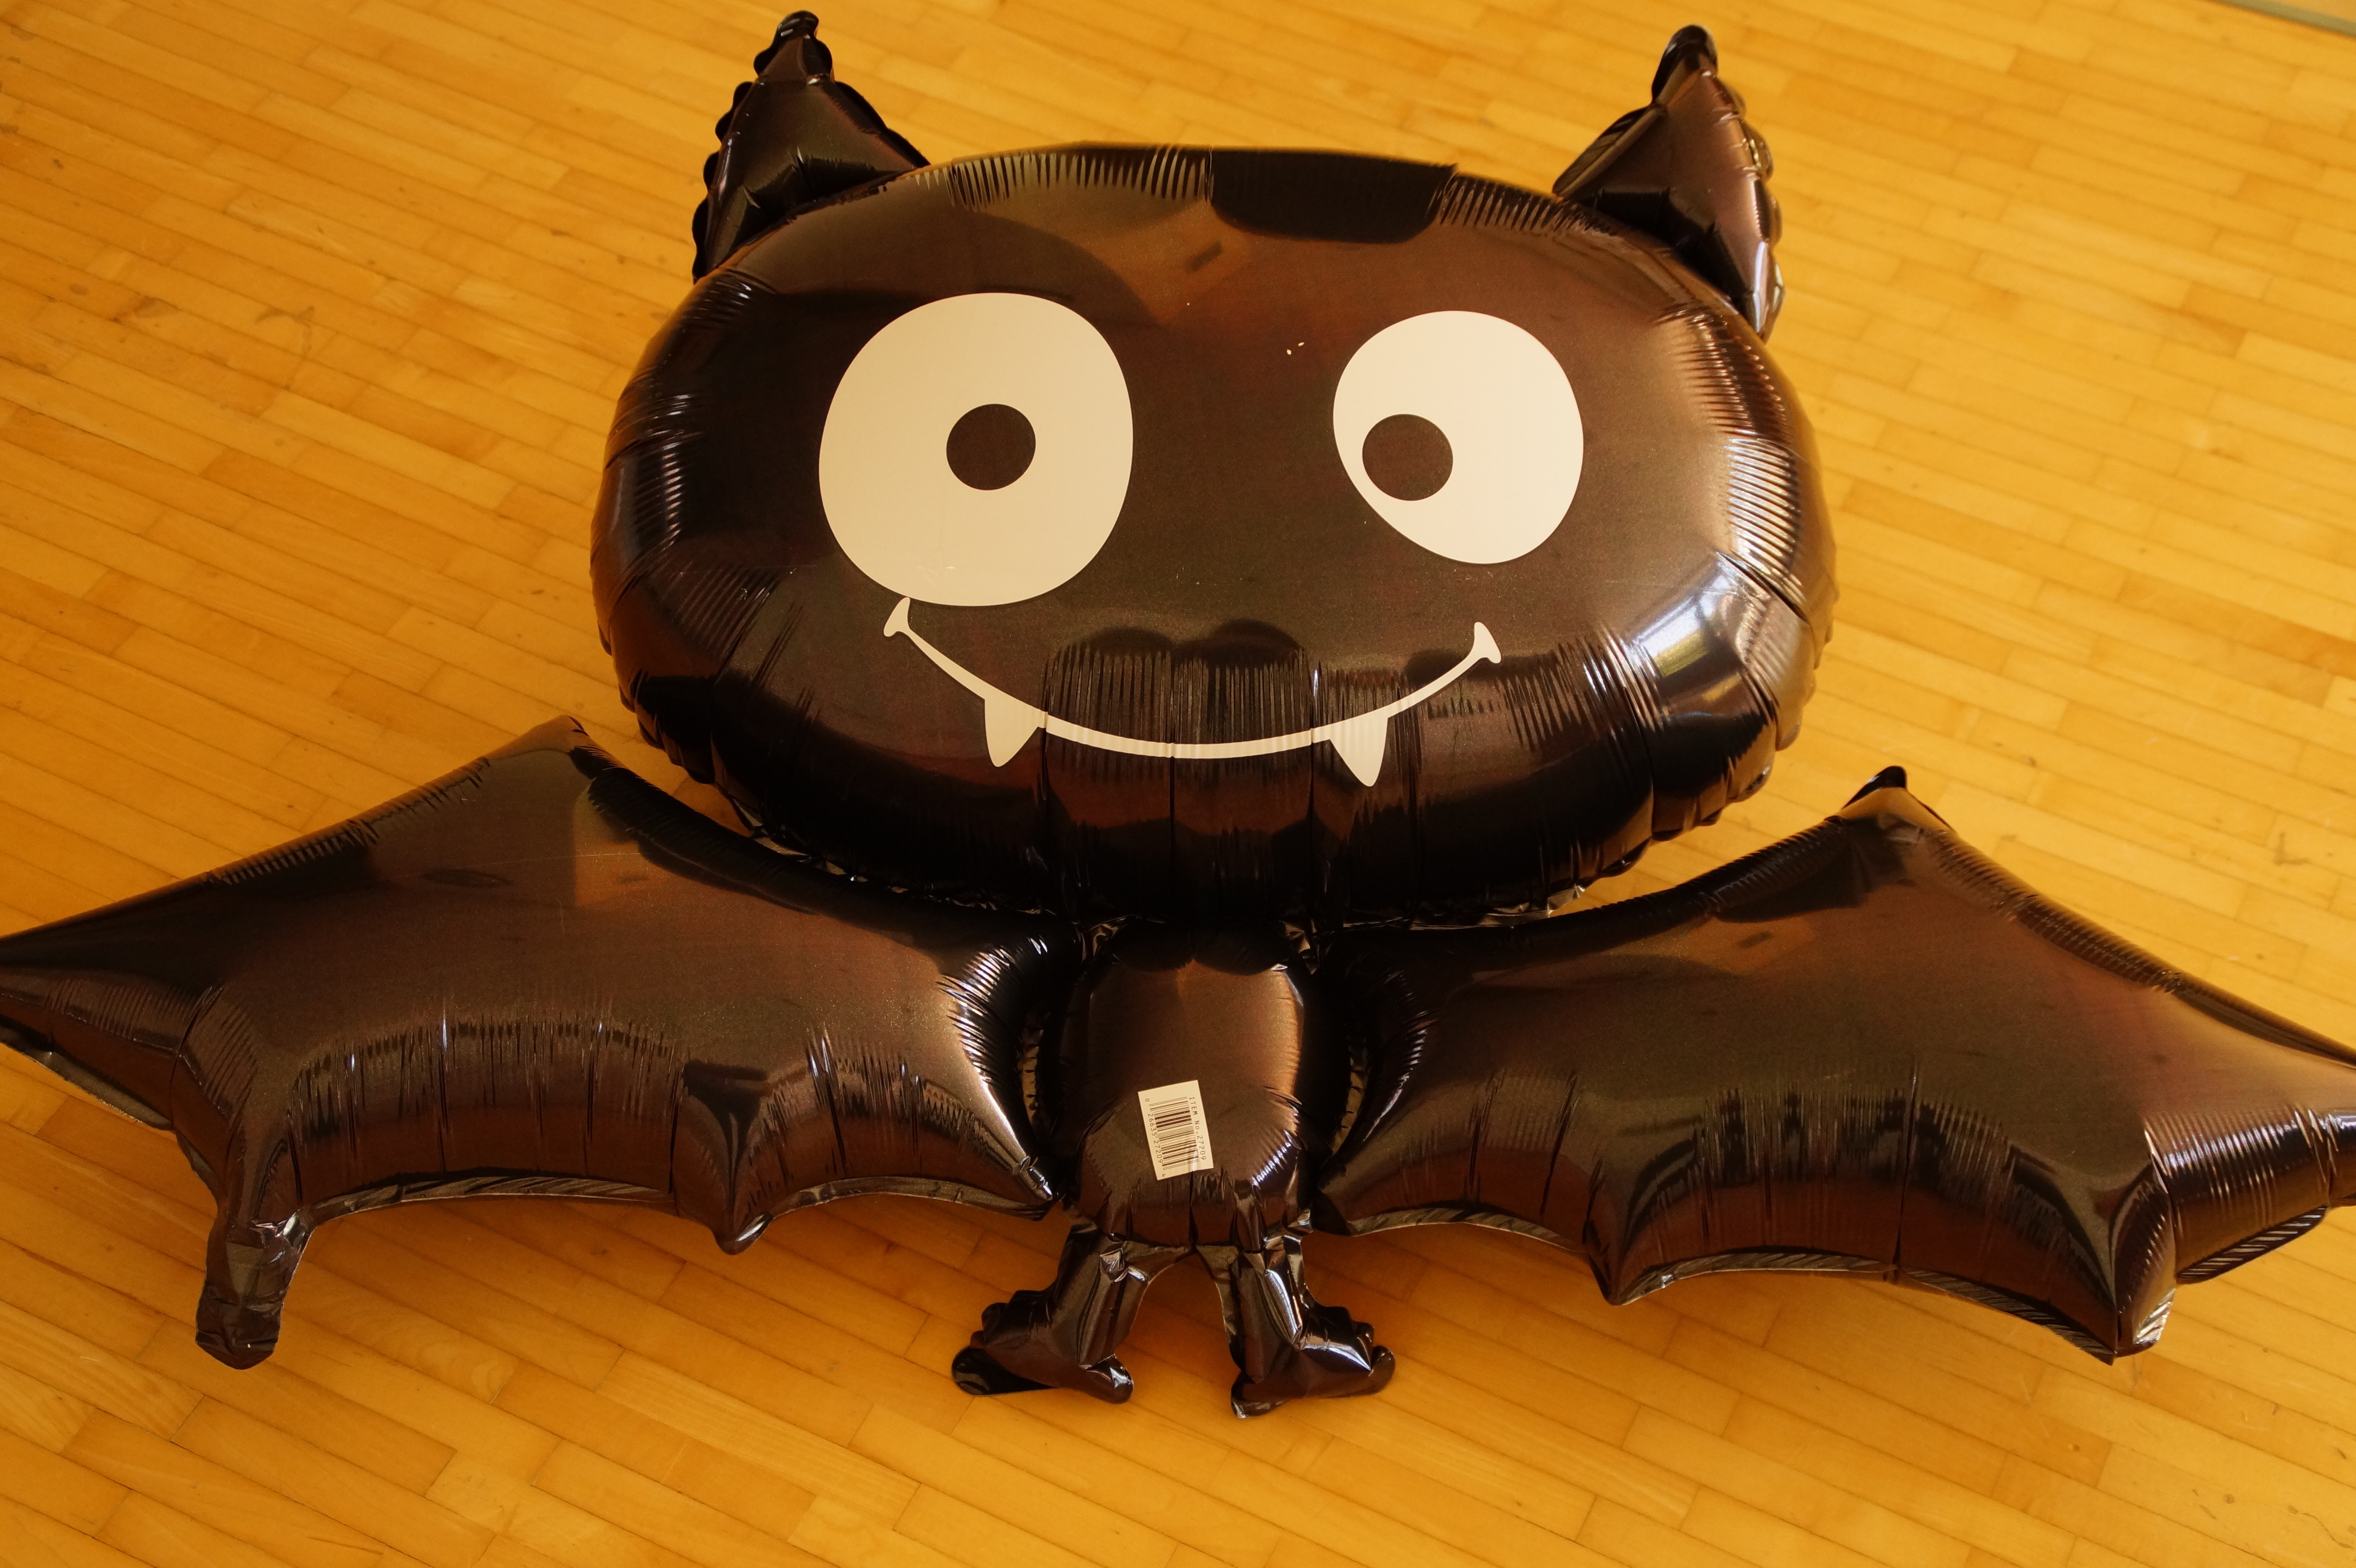
balloon, cute, decoration, halloween, child, black, furniture, toy, sculpture, art, fun, funny, vampire, carving, bat, comic, cartoon, halloween party, inflated, halloweendekoration, vampire bat